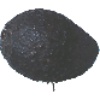
Label: Avocado ripe 1